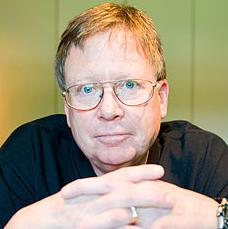
Age: 58